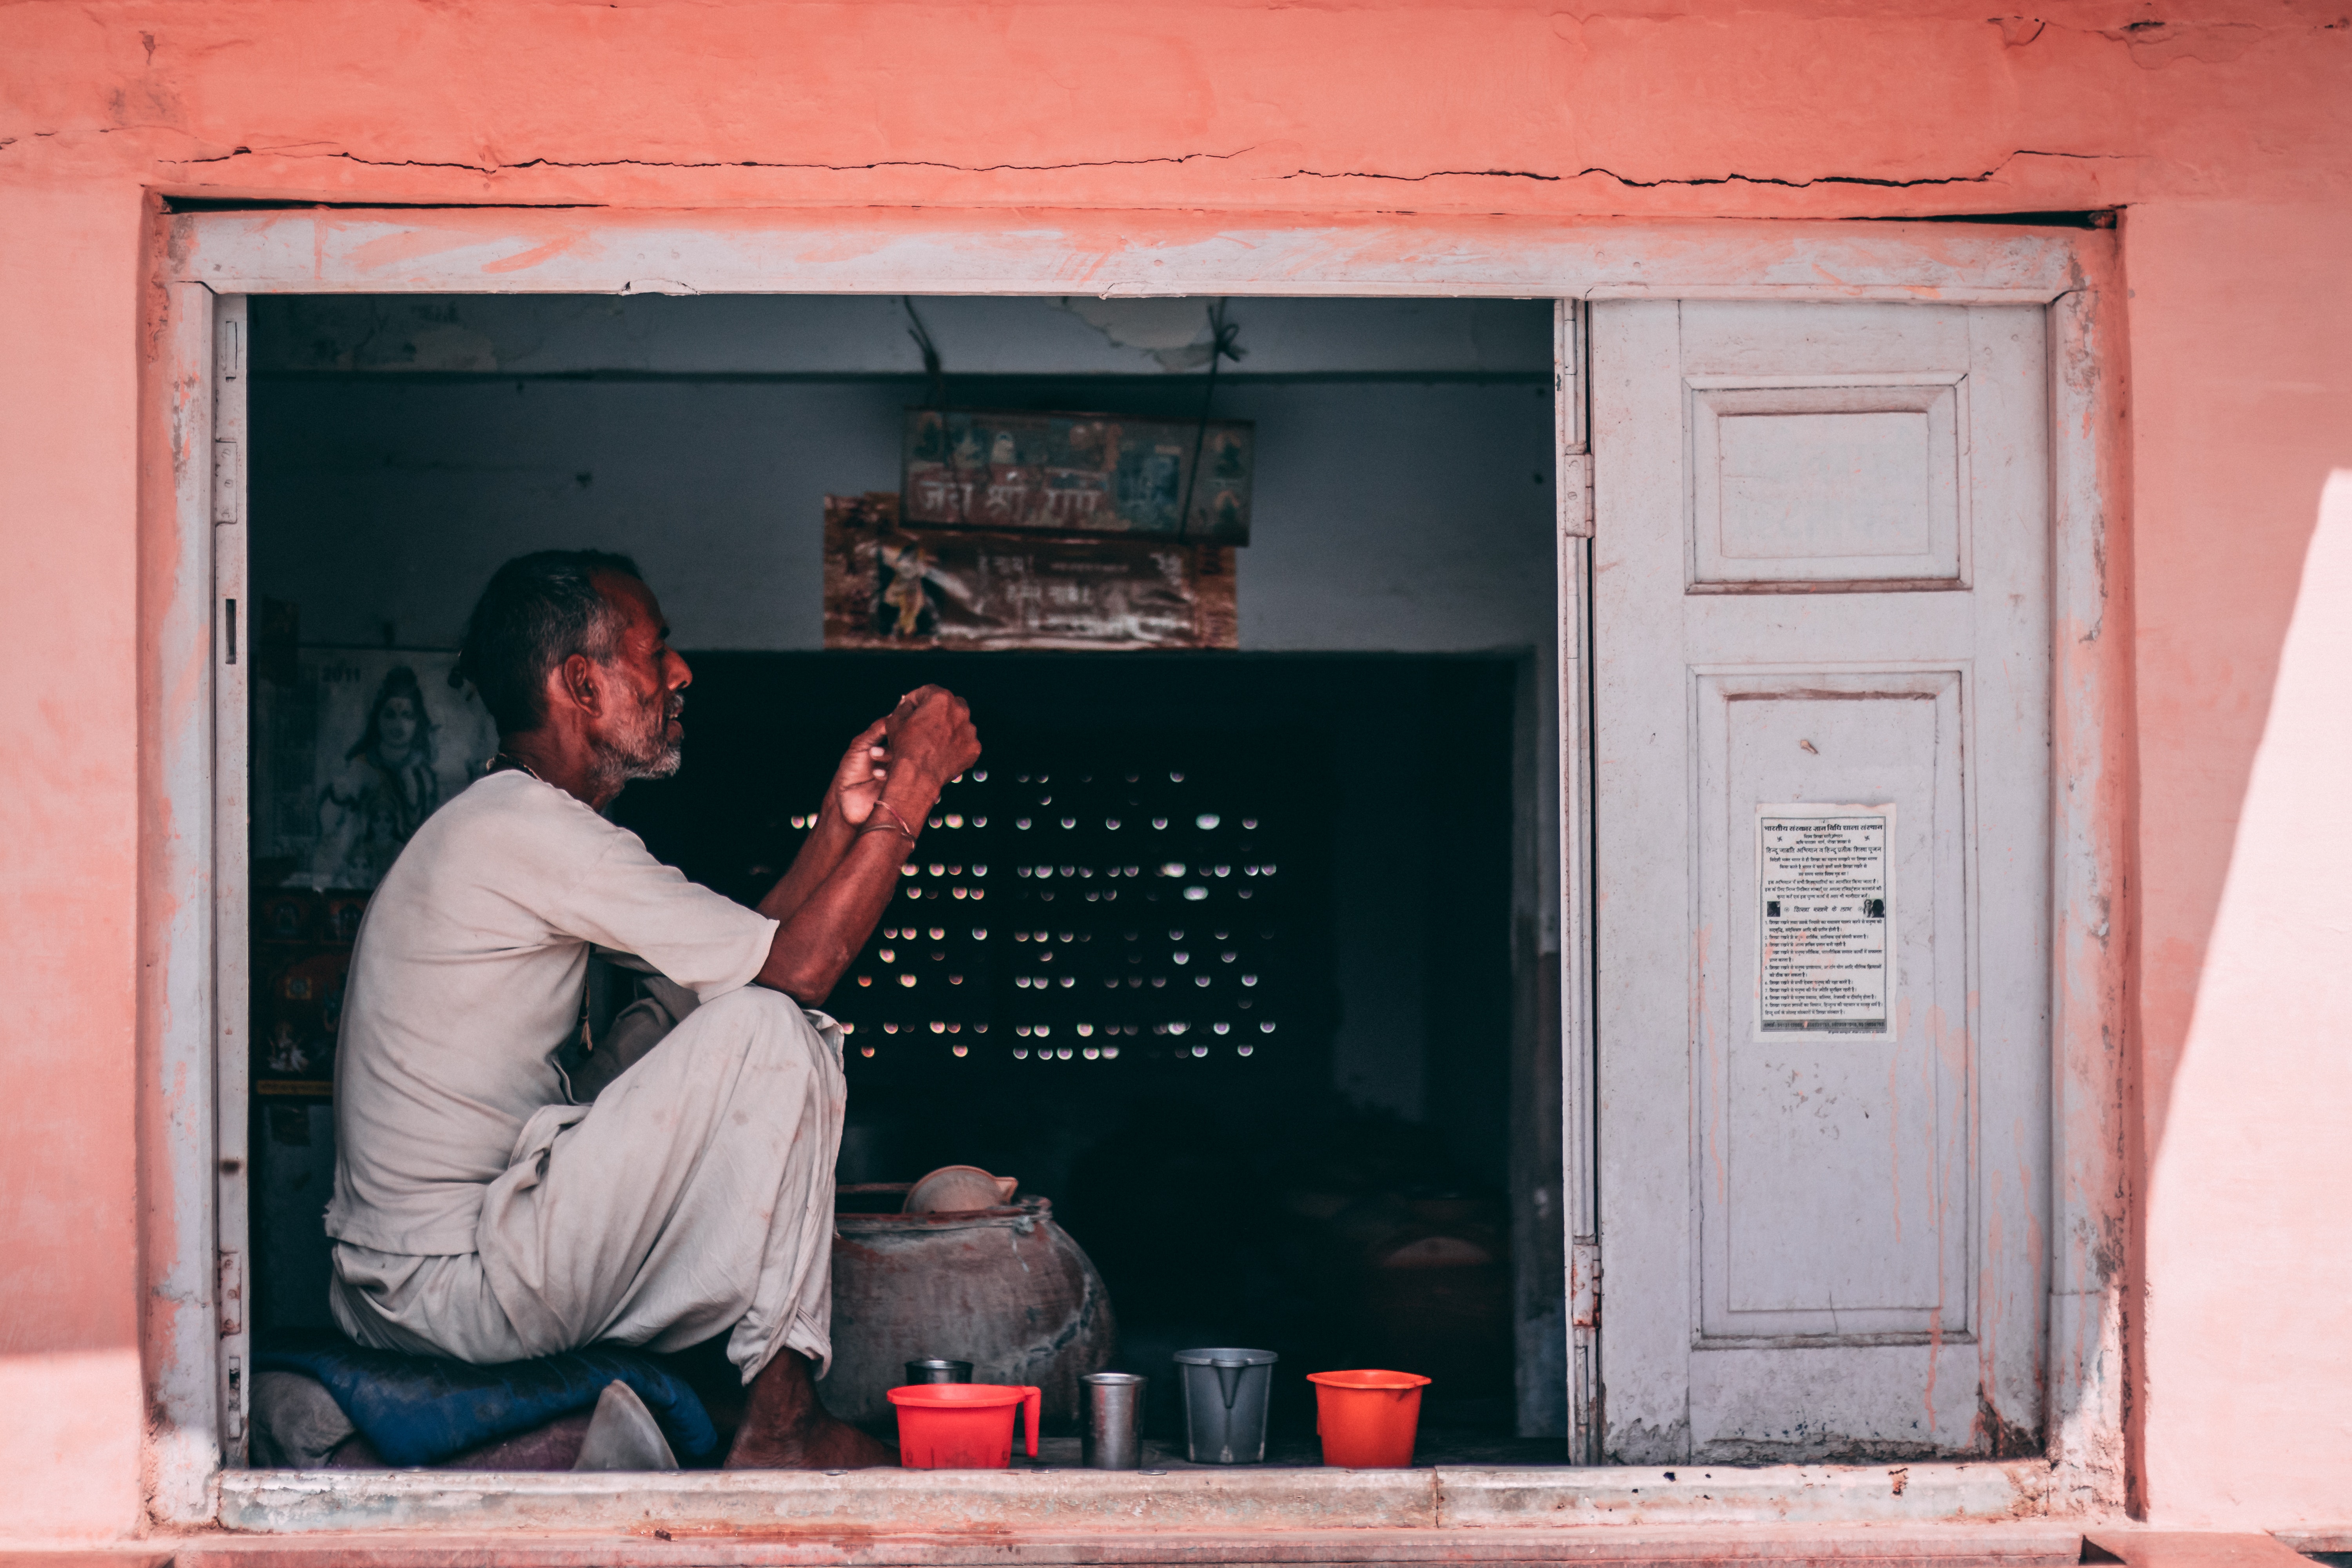
red, window, standing, door, photography, sitting, street